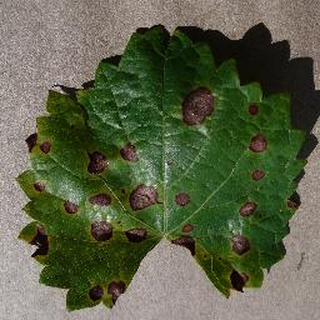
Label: grape_black_rot